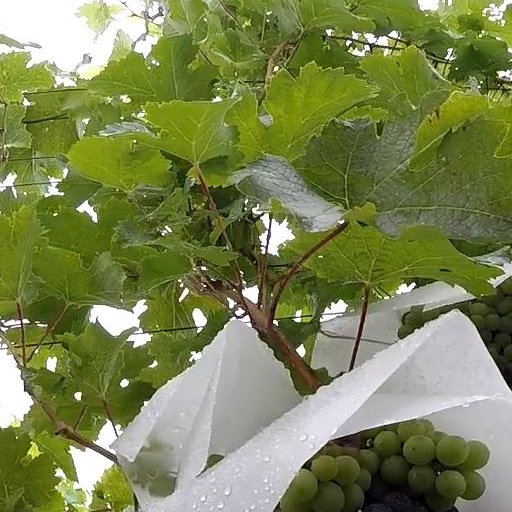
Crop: grape